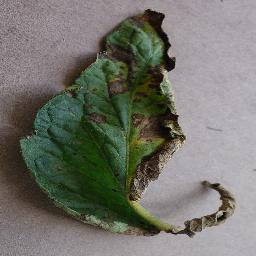
Label: Tomato___Early_blight